Anker Engelund

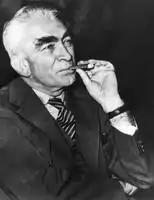
Anker Engelund

Anker Dolleris Engelund (30 May 1889 – 6 June 1961) was a Danish civil engineer and university professor.